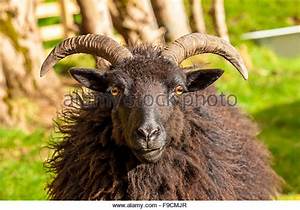
Label: sheep